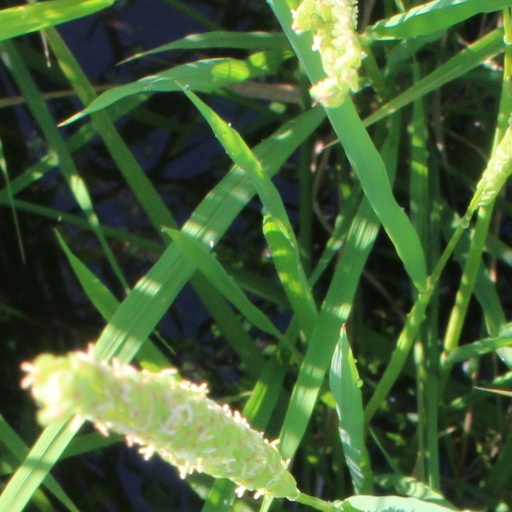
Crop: rice